A Day Without a Mexican

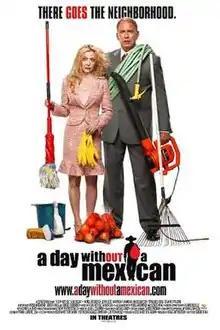
Theatrical release poster

A Day Without a Mexican is a 2004 fantasy film directed by Sergio Arau in his directorial debut from a screenplay co-written with Yareli Arizmendi and Sergio Guerrero. It stars Yareli Arizmendi, John Getz, Maureen Flannigan, Muse Watson, Fernando Arau, and Eduardo Palomo. The plot offers a satirical look at the consequences of all the Mexicans in the state of California suddenly disappearing (with a mysterious "pink fog" surrounding the state preventing any communication or movement with the outside world). The film earned over $10 million at the box office and received generally negative reviews from critics.